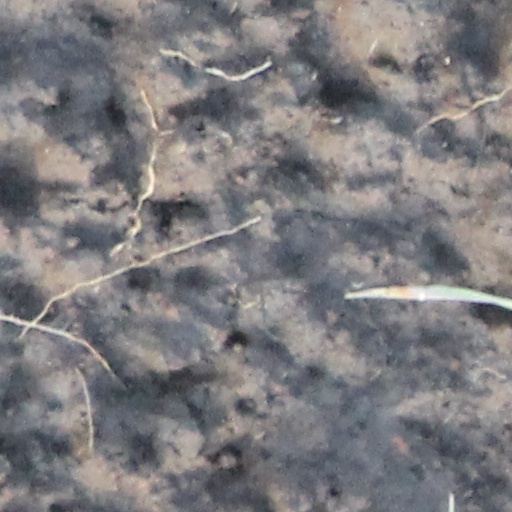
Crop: wheat